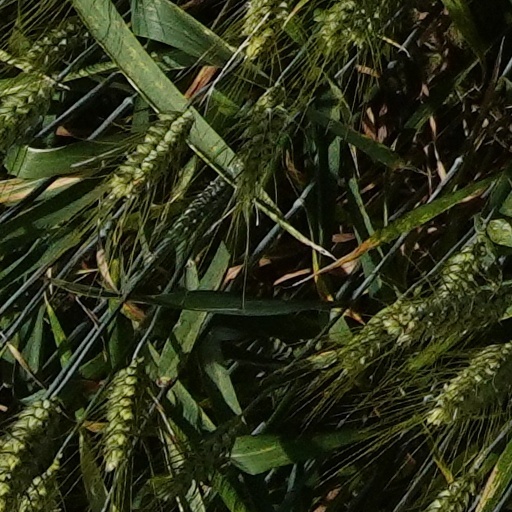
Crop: wheat